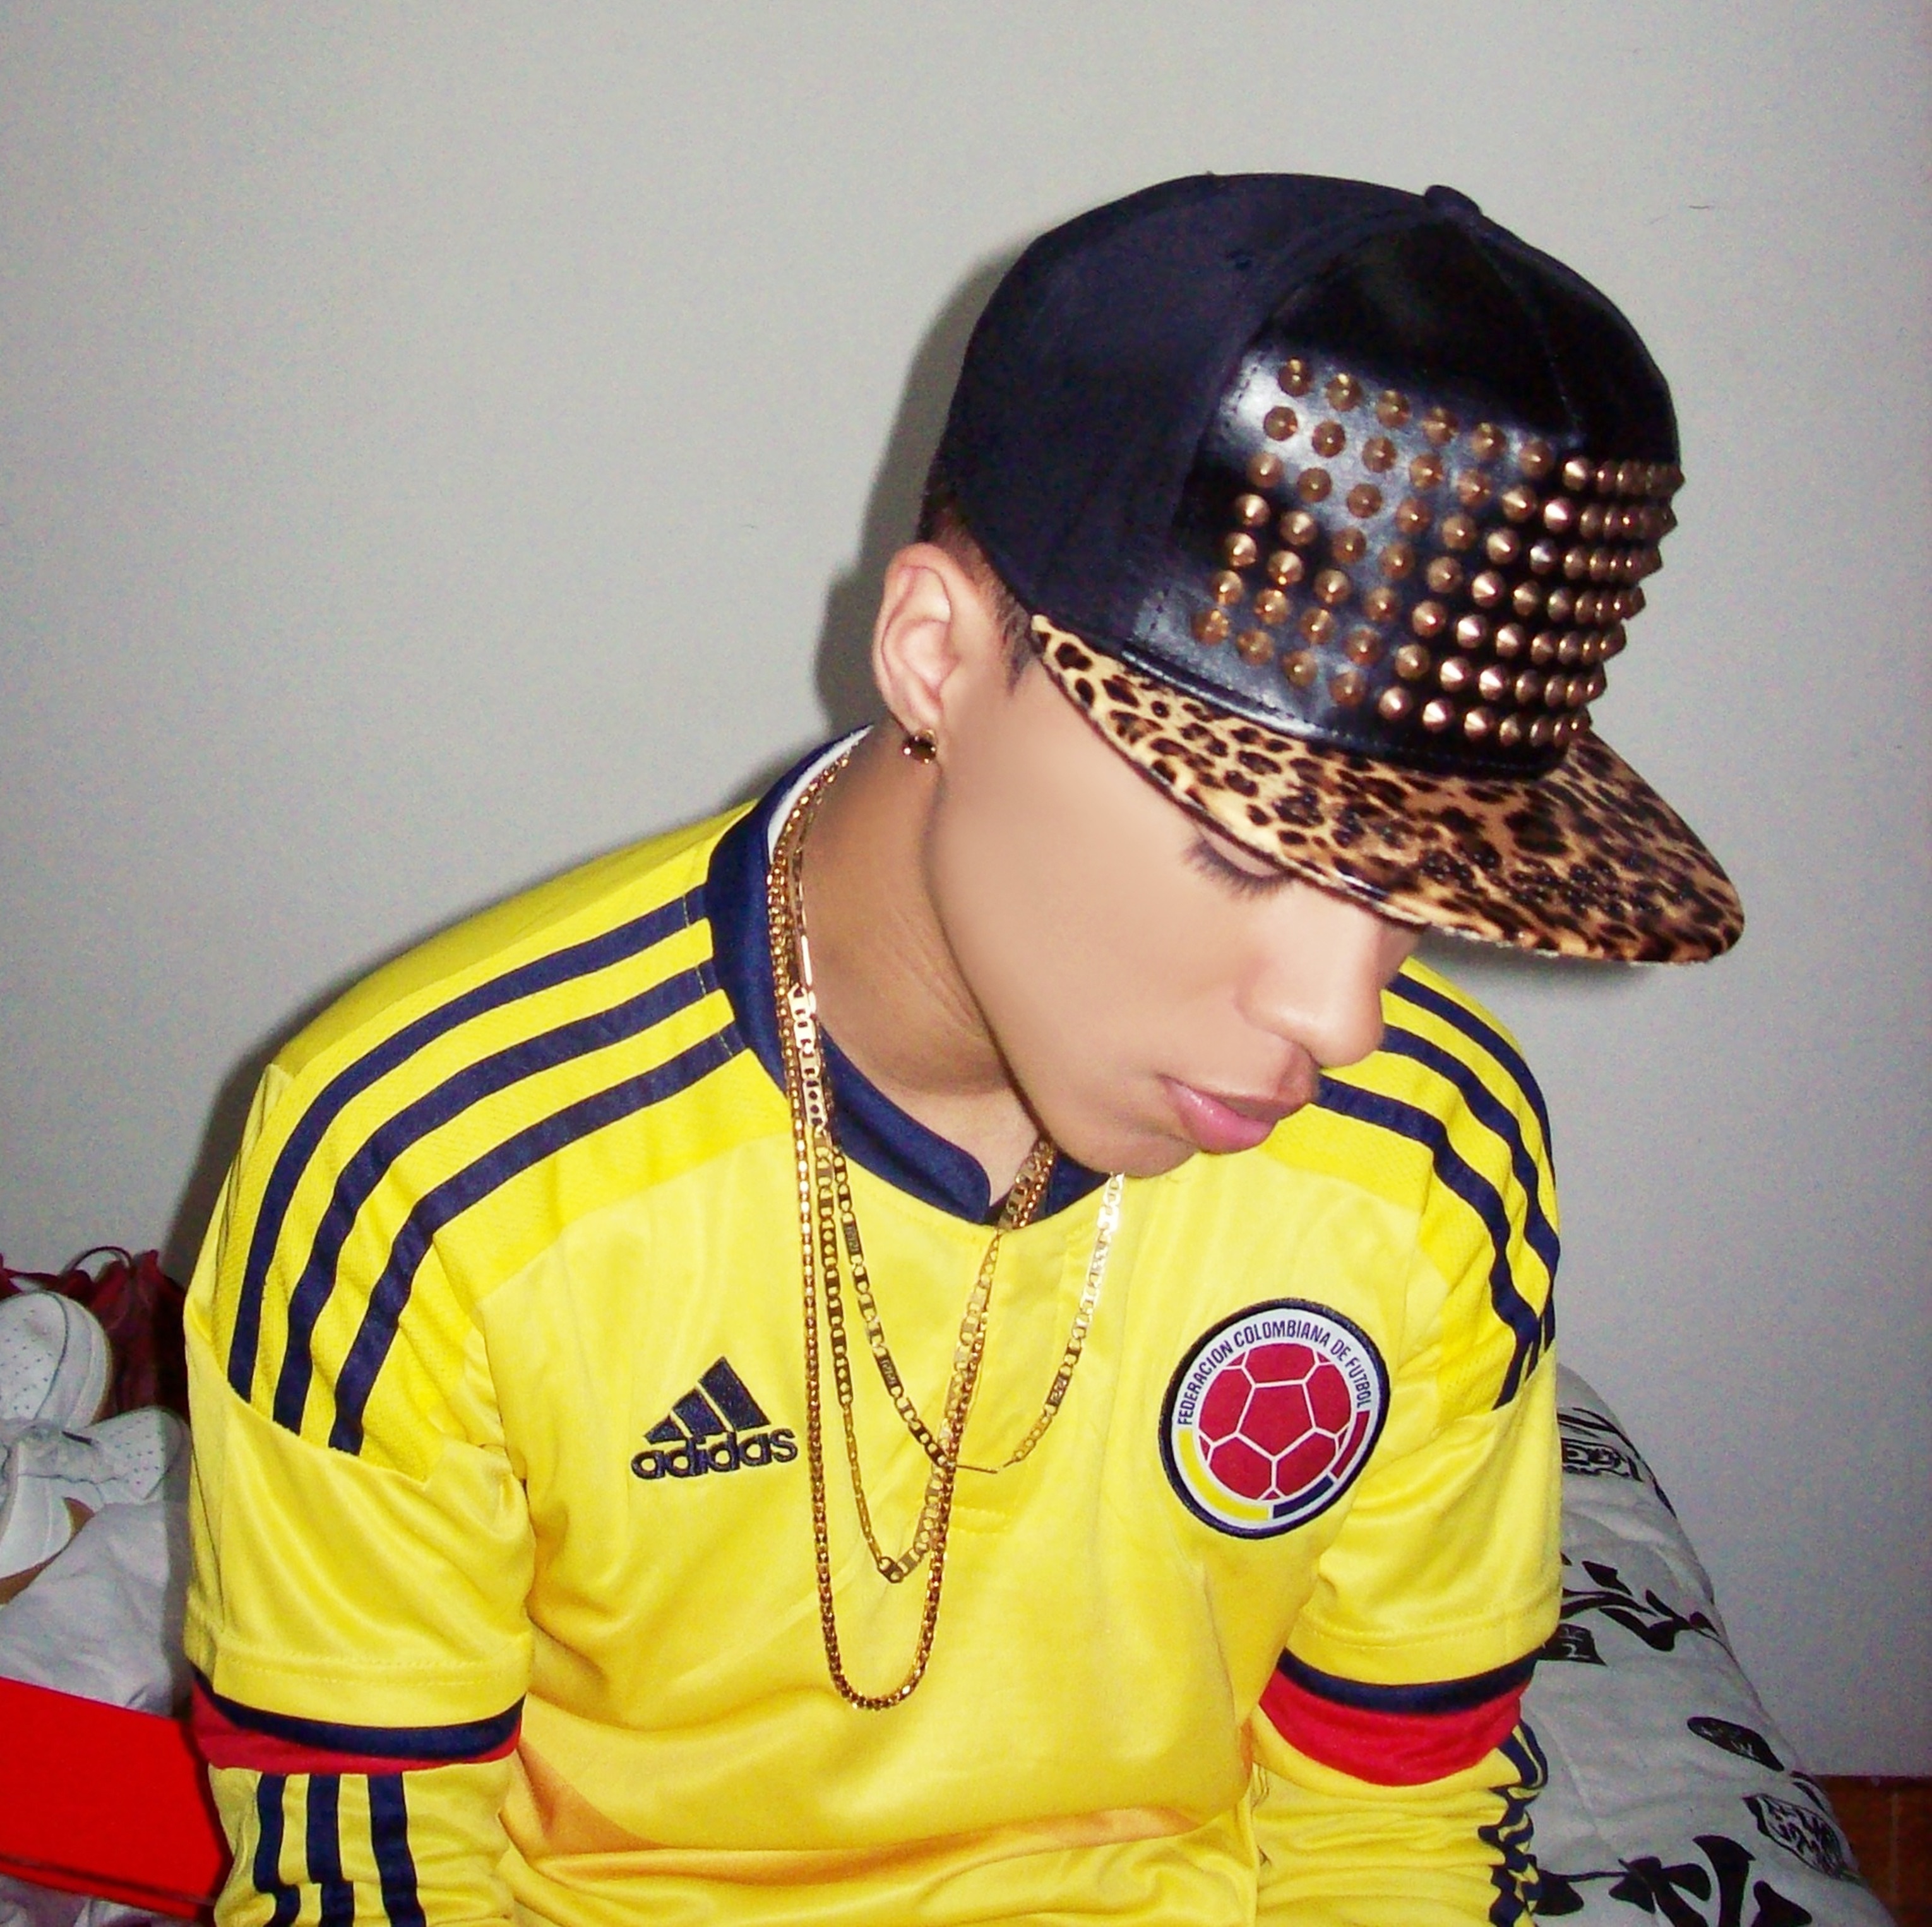
clothing, yellow, player, cap